Rhys Pritchard

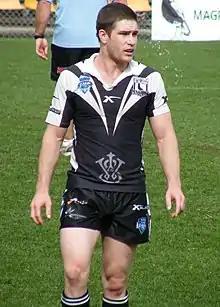

Rhys Pritchard is an Australian former professional rugby league footballer who previously played for the Sydney Roosters in the National Rugby League. Pritchard also played for the Wests Tigers in the Toyota Cup and The Entrance Tigers in the Bundaberg Red Cup. His preferred position was at fullback.